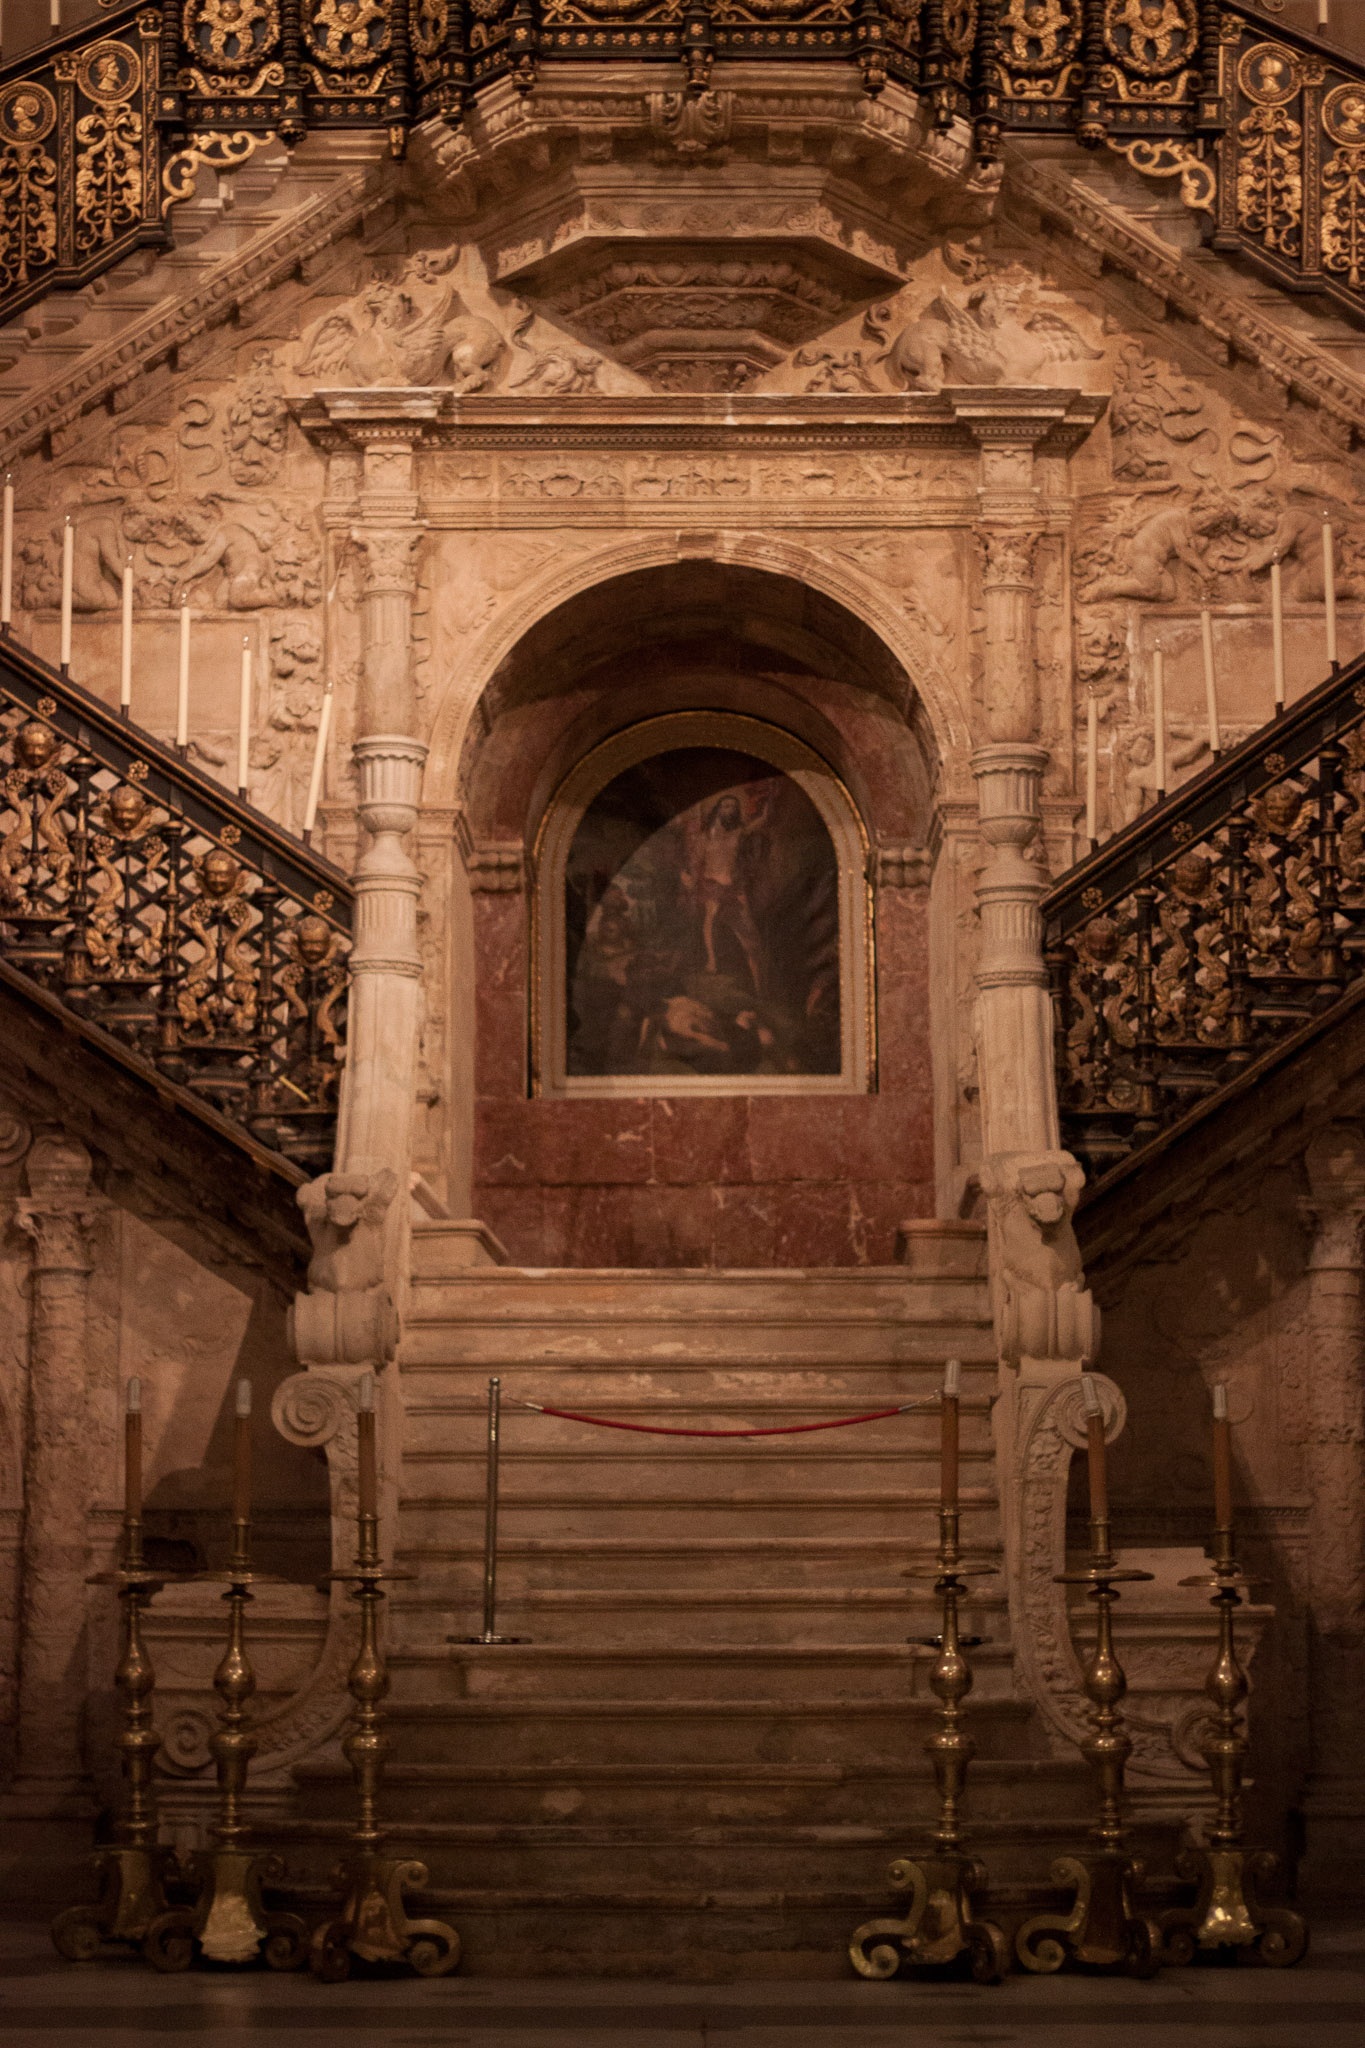
architecture, building, old, arch, religion, church, cathedral, chapel, christian, blanket, gothic, place of worship, pray, interior design, art, temple, faith, monastery, mural, prayer, christianity, vault, gilded, ornaments, interior view, gothic style, ancient history, cathedral st james way